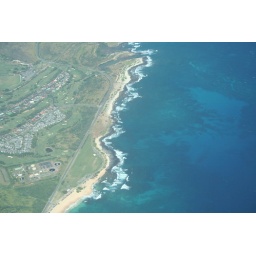
Taken from the window of the nine-seater prop airplane ride from Oahu to Maui. Oahu is seen above shortly after takeoff.